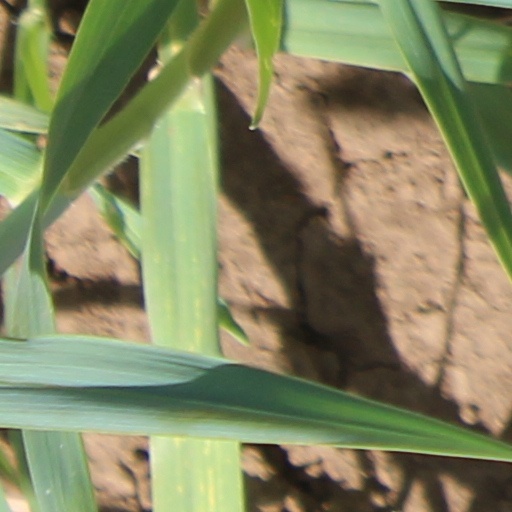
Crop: wheat